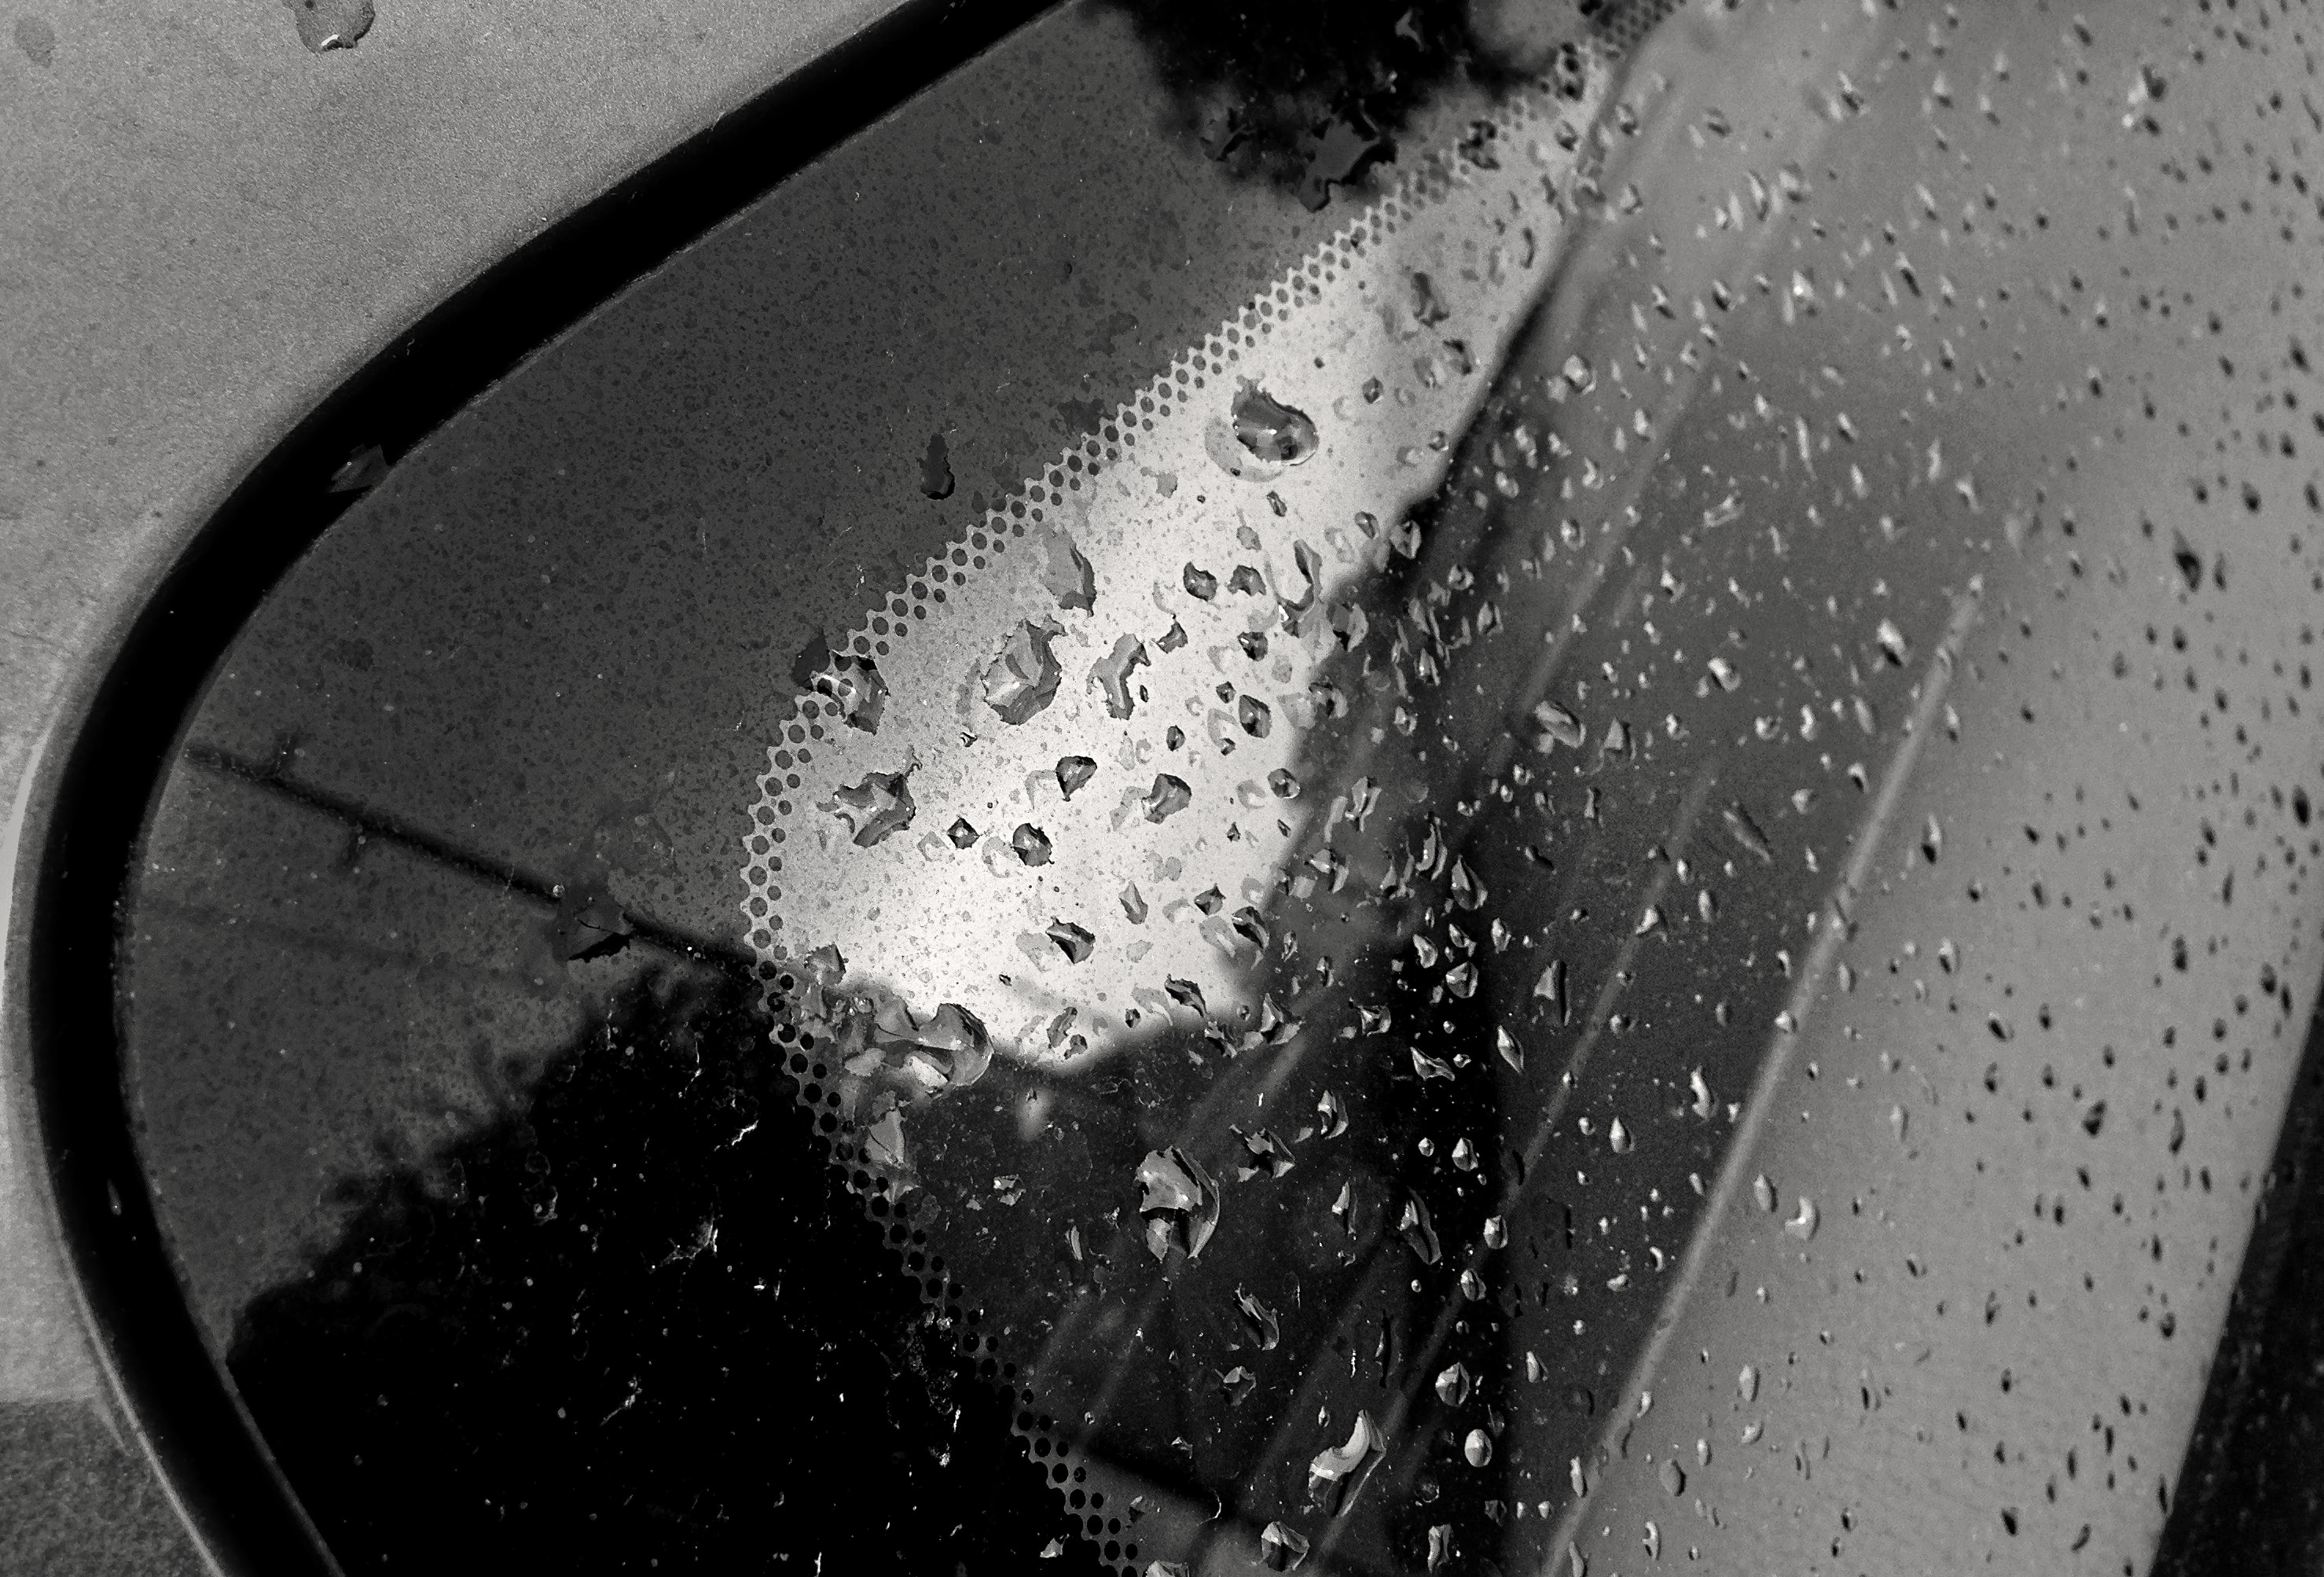
snow, drop, light, black and white, white, photography, glass, weather, darkness, black, monochrome, circle, close up, shape, freezing, macro photography, monochrome photography